Astronomical interferometer

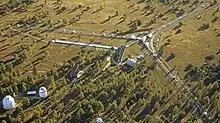
The Navy Precision Optical Interferometer (NPOI), a 437 ma baselined optical/near-infrared, 6-beam Michelson Interferometer at 2163 m elevation on Anderson Mesa in Northern Arizona, USA. Four additional 1.8-meter telescopes are being installed starting from 2013.

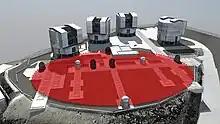
Light collected by three ESO VLT auxiliary telescopes, and combined using the technique of interferometry.

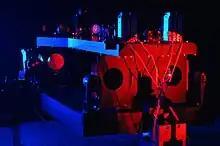
This image shows one of a series of sophisticated optical and mechanical systems called star separators for the Very Large Telescope Interferometer (VLTI).

Current projects will use interferometers to search for extrasolar planets, either by astrometric measurements of the reciprocal motion of the star (as used by the Palomar Testbed Interferometer and the VLTI), through the use of nulling (as will be used by the Keck Interferometer and Darwin) or through direct imaging (as proposed for Labeyrie's Hypertelescope).